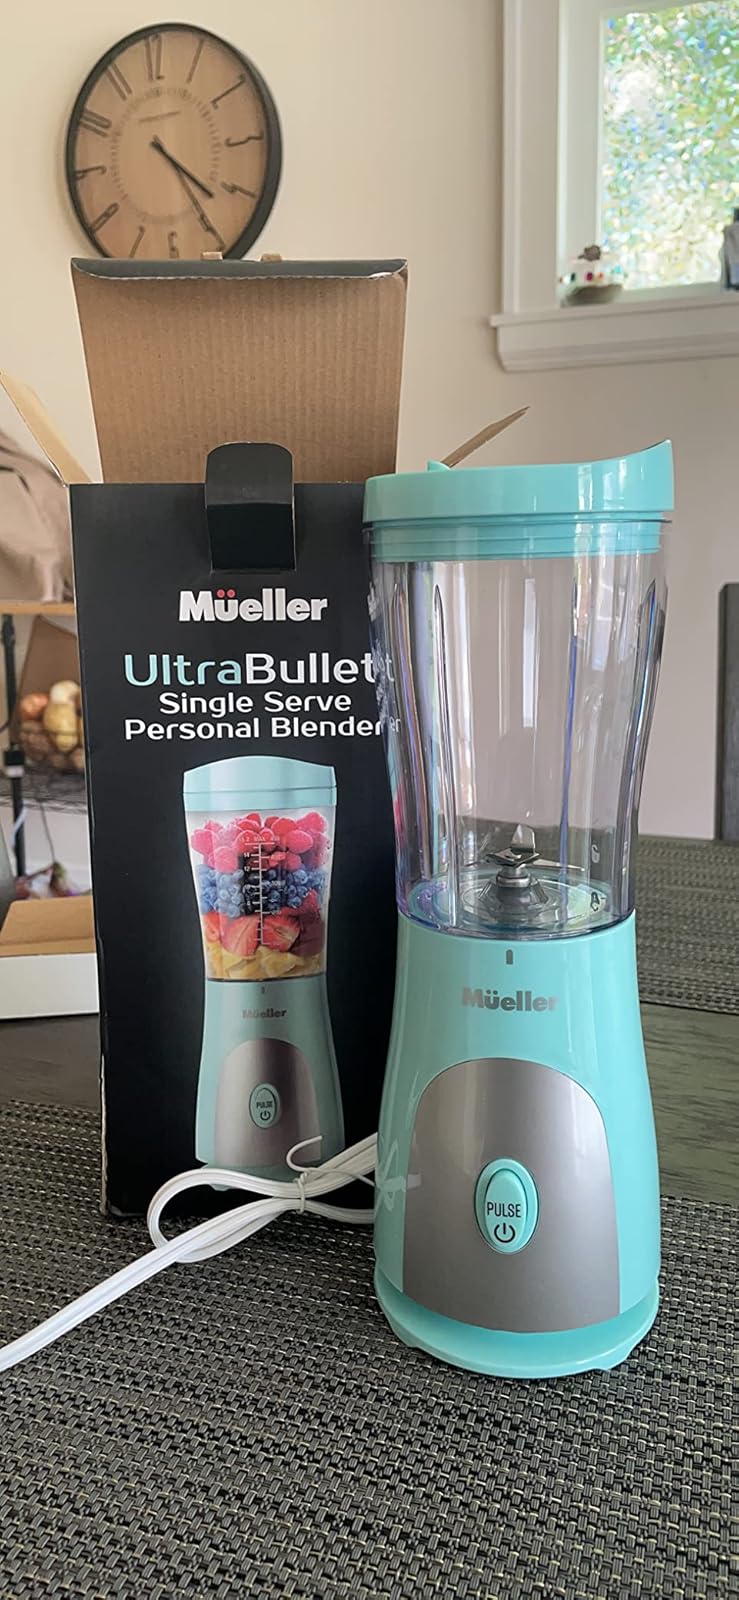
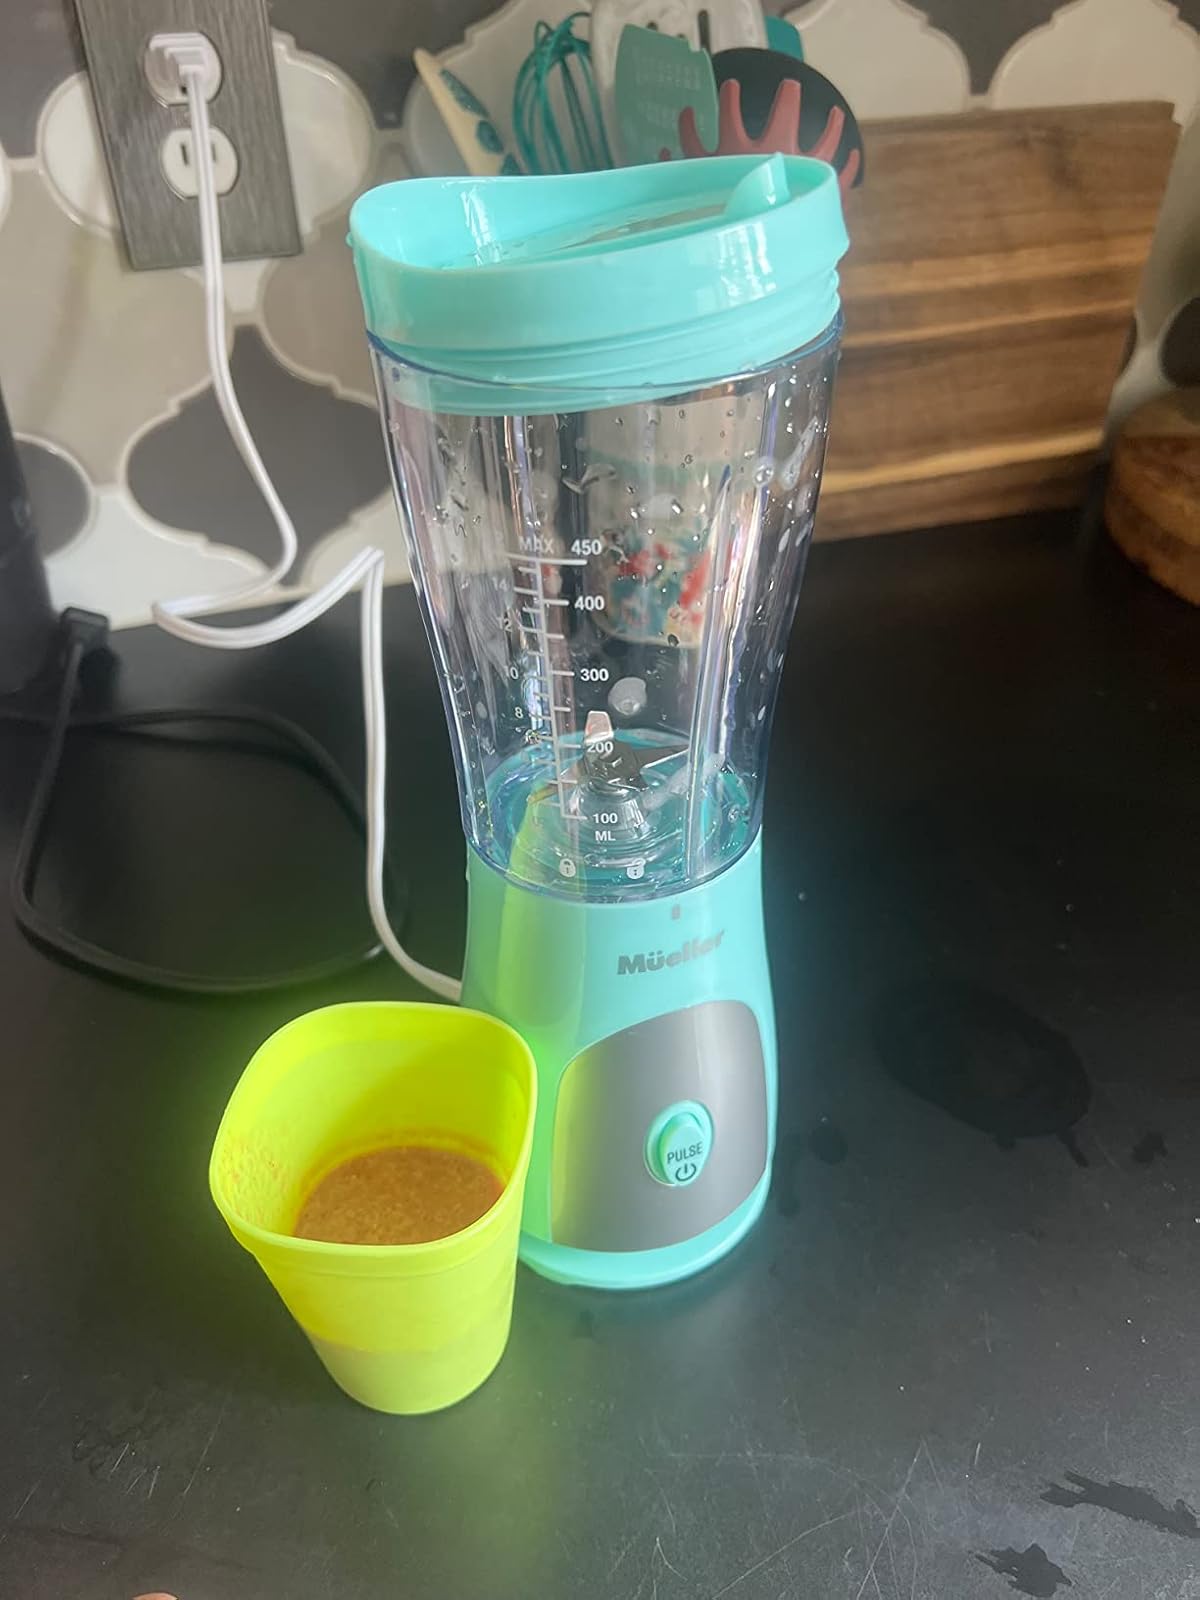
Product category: items_blender
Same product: yes